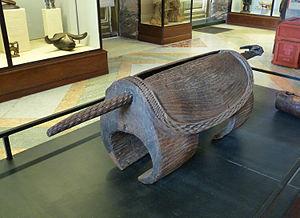
Loï
Les Loï sont une population d'Afrique centrale vivant à l'est du Gabon, au centre de la République du Congo et à l'ouest de la République démocratique du Congo.